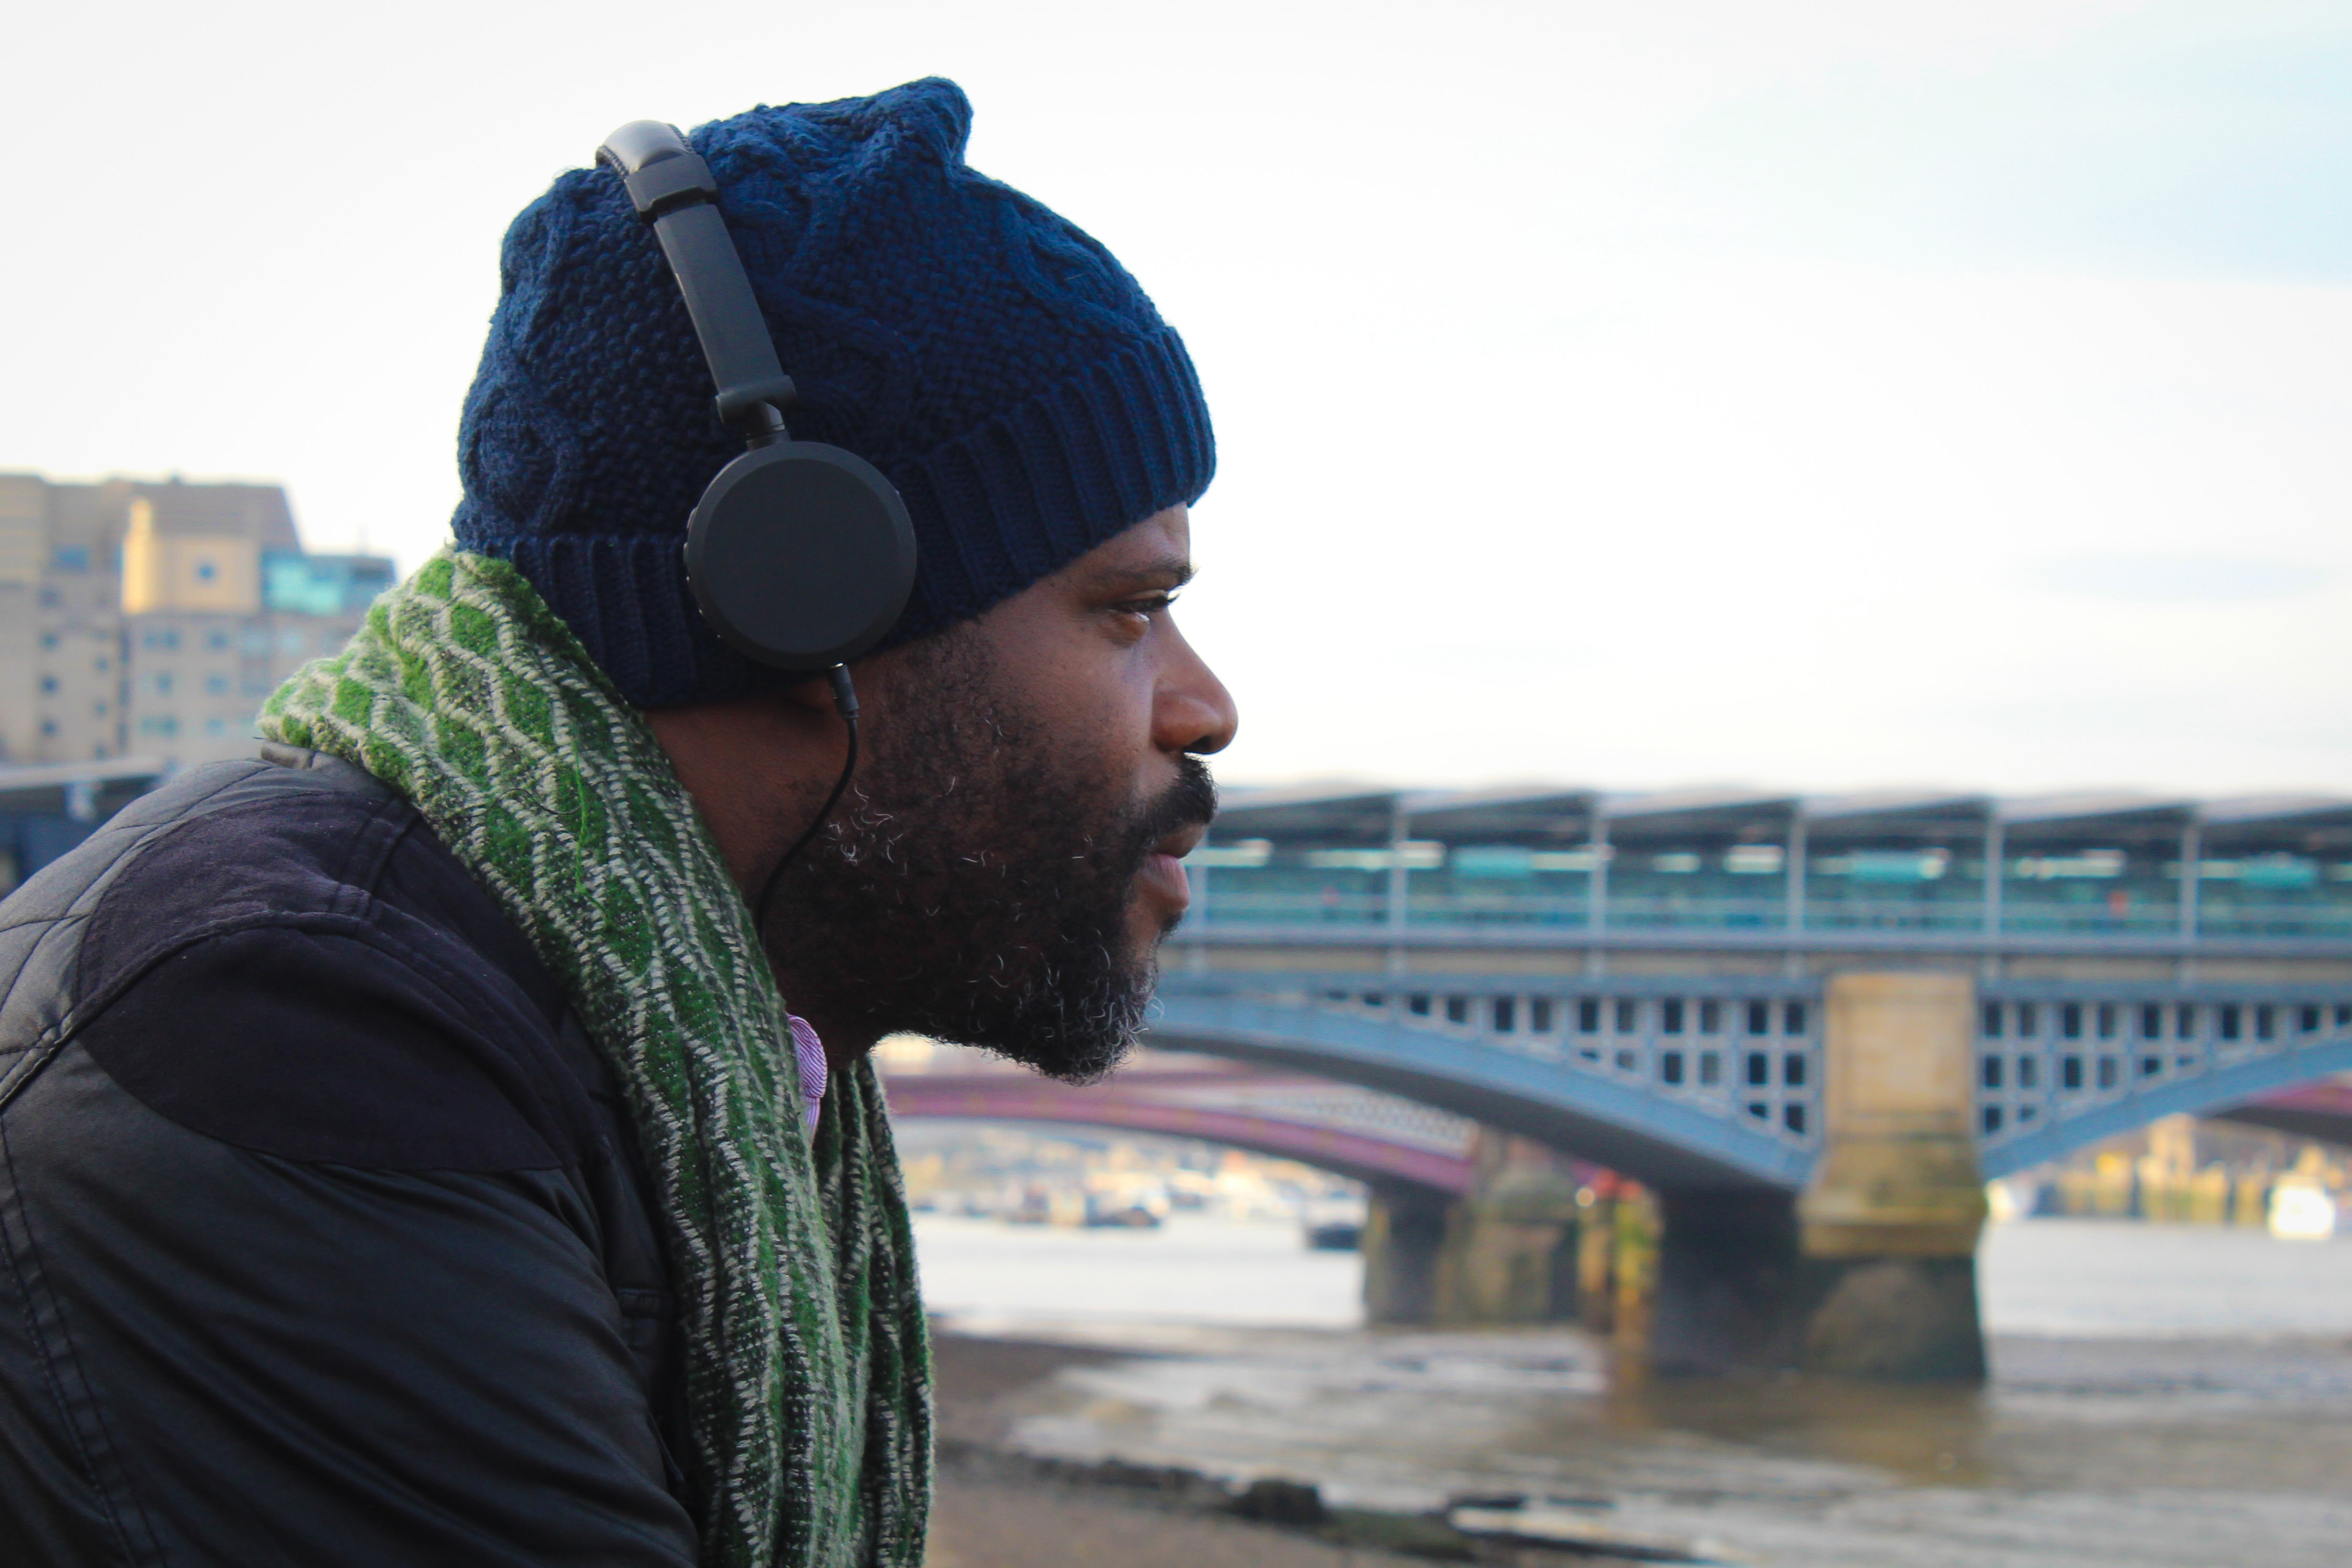
man, person, cold, people, street, city, urban, looking, travel, male, portrait, model, young, color, fashion, lifestyle, modern, outdoors, london, men, headphones, casual, adult, portraiture, black skin, urban city